Slavkov Castle

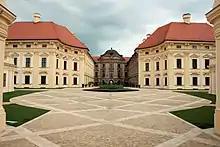
Front view with U-shaped courtyard

Slavkov Castle (also known as Austerlitz Castle) is a Baroque palace in Slavkov u Brna in the Czech Republic. The town and the castle are chiefly known for the Battle of Austerlitz.